Frozen food

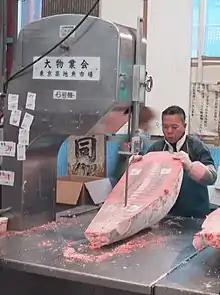
Cutting frozen tuna using a bandsaw in the Tsukiji fish market in Tokyo, Japan (2002)

The freezing technique itself, just like the frozen food market, is developing to become faster, more efficient and more cost-effective. As demonstrated by Birdseye's work, faster freezing means smaller ice crystals and a better-preserved product.